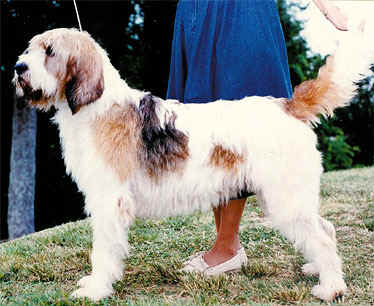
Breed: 217-n000014-otterhound